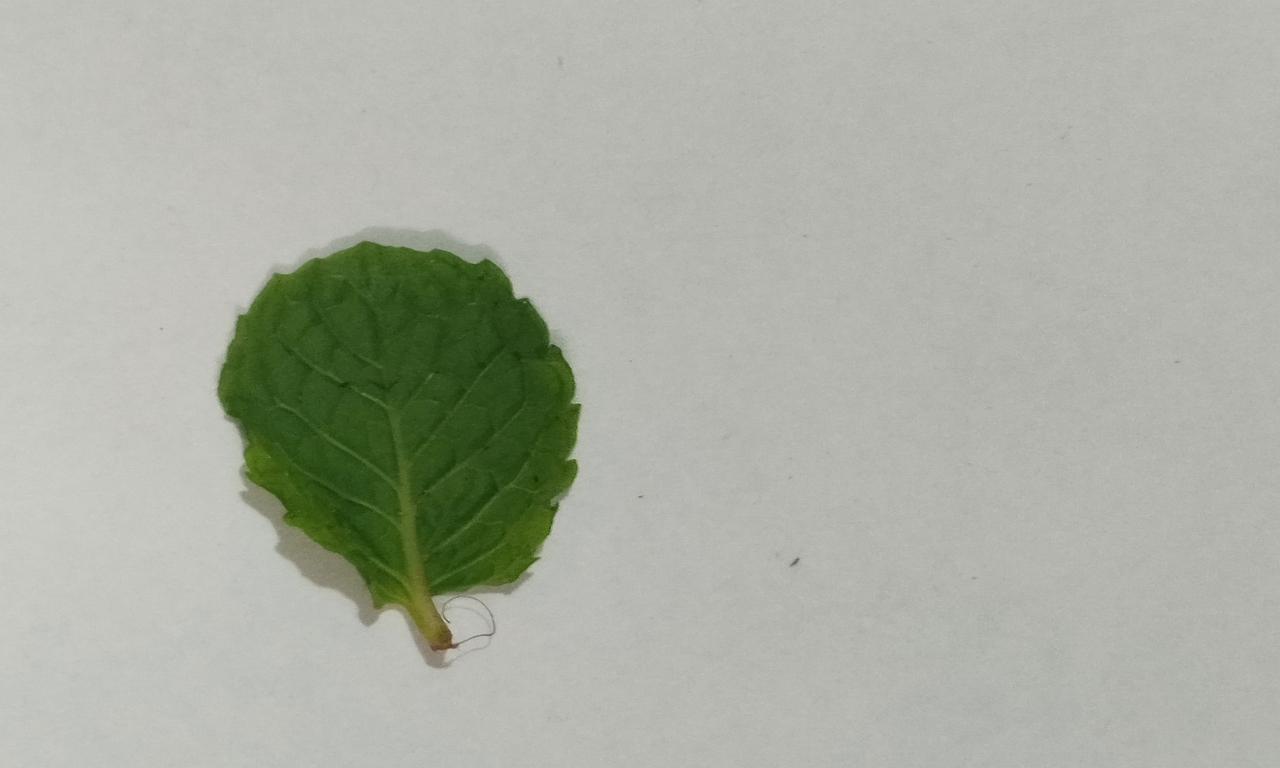
Label: Fresh